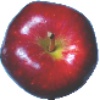
Label: red_delicious_apple